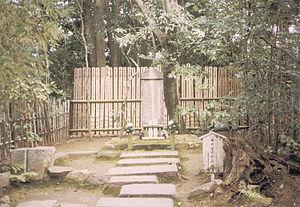
Hon'ami Kōetsu est un artiste japonais d'abord connu en son temps comme calligraphe, très souvent en collaboration avec le peintre Tawaraya Sōtatsu et dans un esprit qui s'appuie sur les arts à l'époque de Heian dans une création qui nous paraît très libre et subtile. Les matériaux pouvant être luxueux, mais le travail ne manifeste pas le moindre labeur. Parallèlement à son activité de calligraphe, il a eu un grand succès en tant que potier de raku, pour la cérémonie du thé, dont il a été un pratiquant célèbre à côté du maître de thé Furuta Oribe. Comme fabricant de laques, aussi, il se distingue nettement par l'intelligence dans l'emploi combiné des différentes techniques à des fins d'évocations poétiques où le médium « laque » est entièrement au service de l'expression, comme une calligraphie, une poésie, une peinture ou une céramique, à ce niveau. Son œuvre est généralement considérée comme ayant inspiré, avec celle du peintre Tawaraya Sōtatsu, au début de l'époque d'Edo, l'école de peinture Rinpa qui a continué, tout au long de cette époque, à l'ère Meiji et encore aujourd'hui à produire dans ce même esprit.